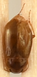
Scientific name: Amara quenseli
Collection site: Onaqui NEON (ONAQ), plot ONAQ_016